Agusan del Sur

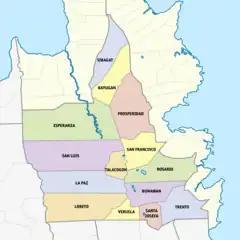
Political map of Agusan del Sur

The history of Agusan del Sur is essentially linked with that of its sister province, Agusan del Norte.